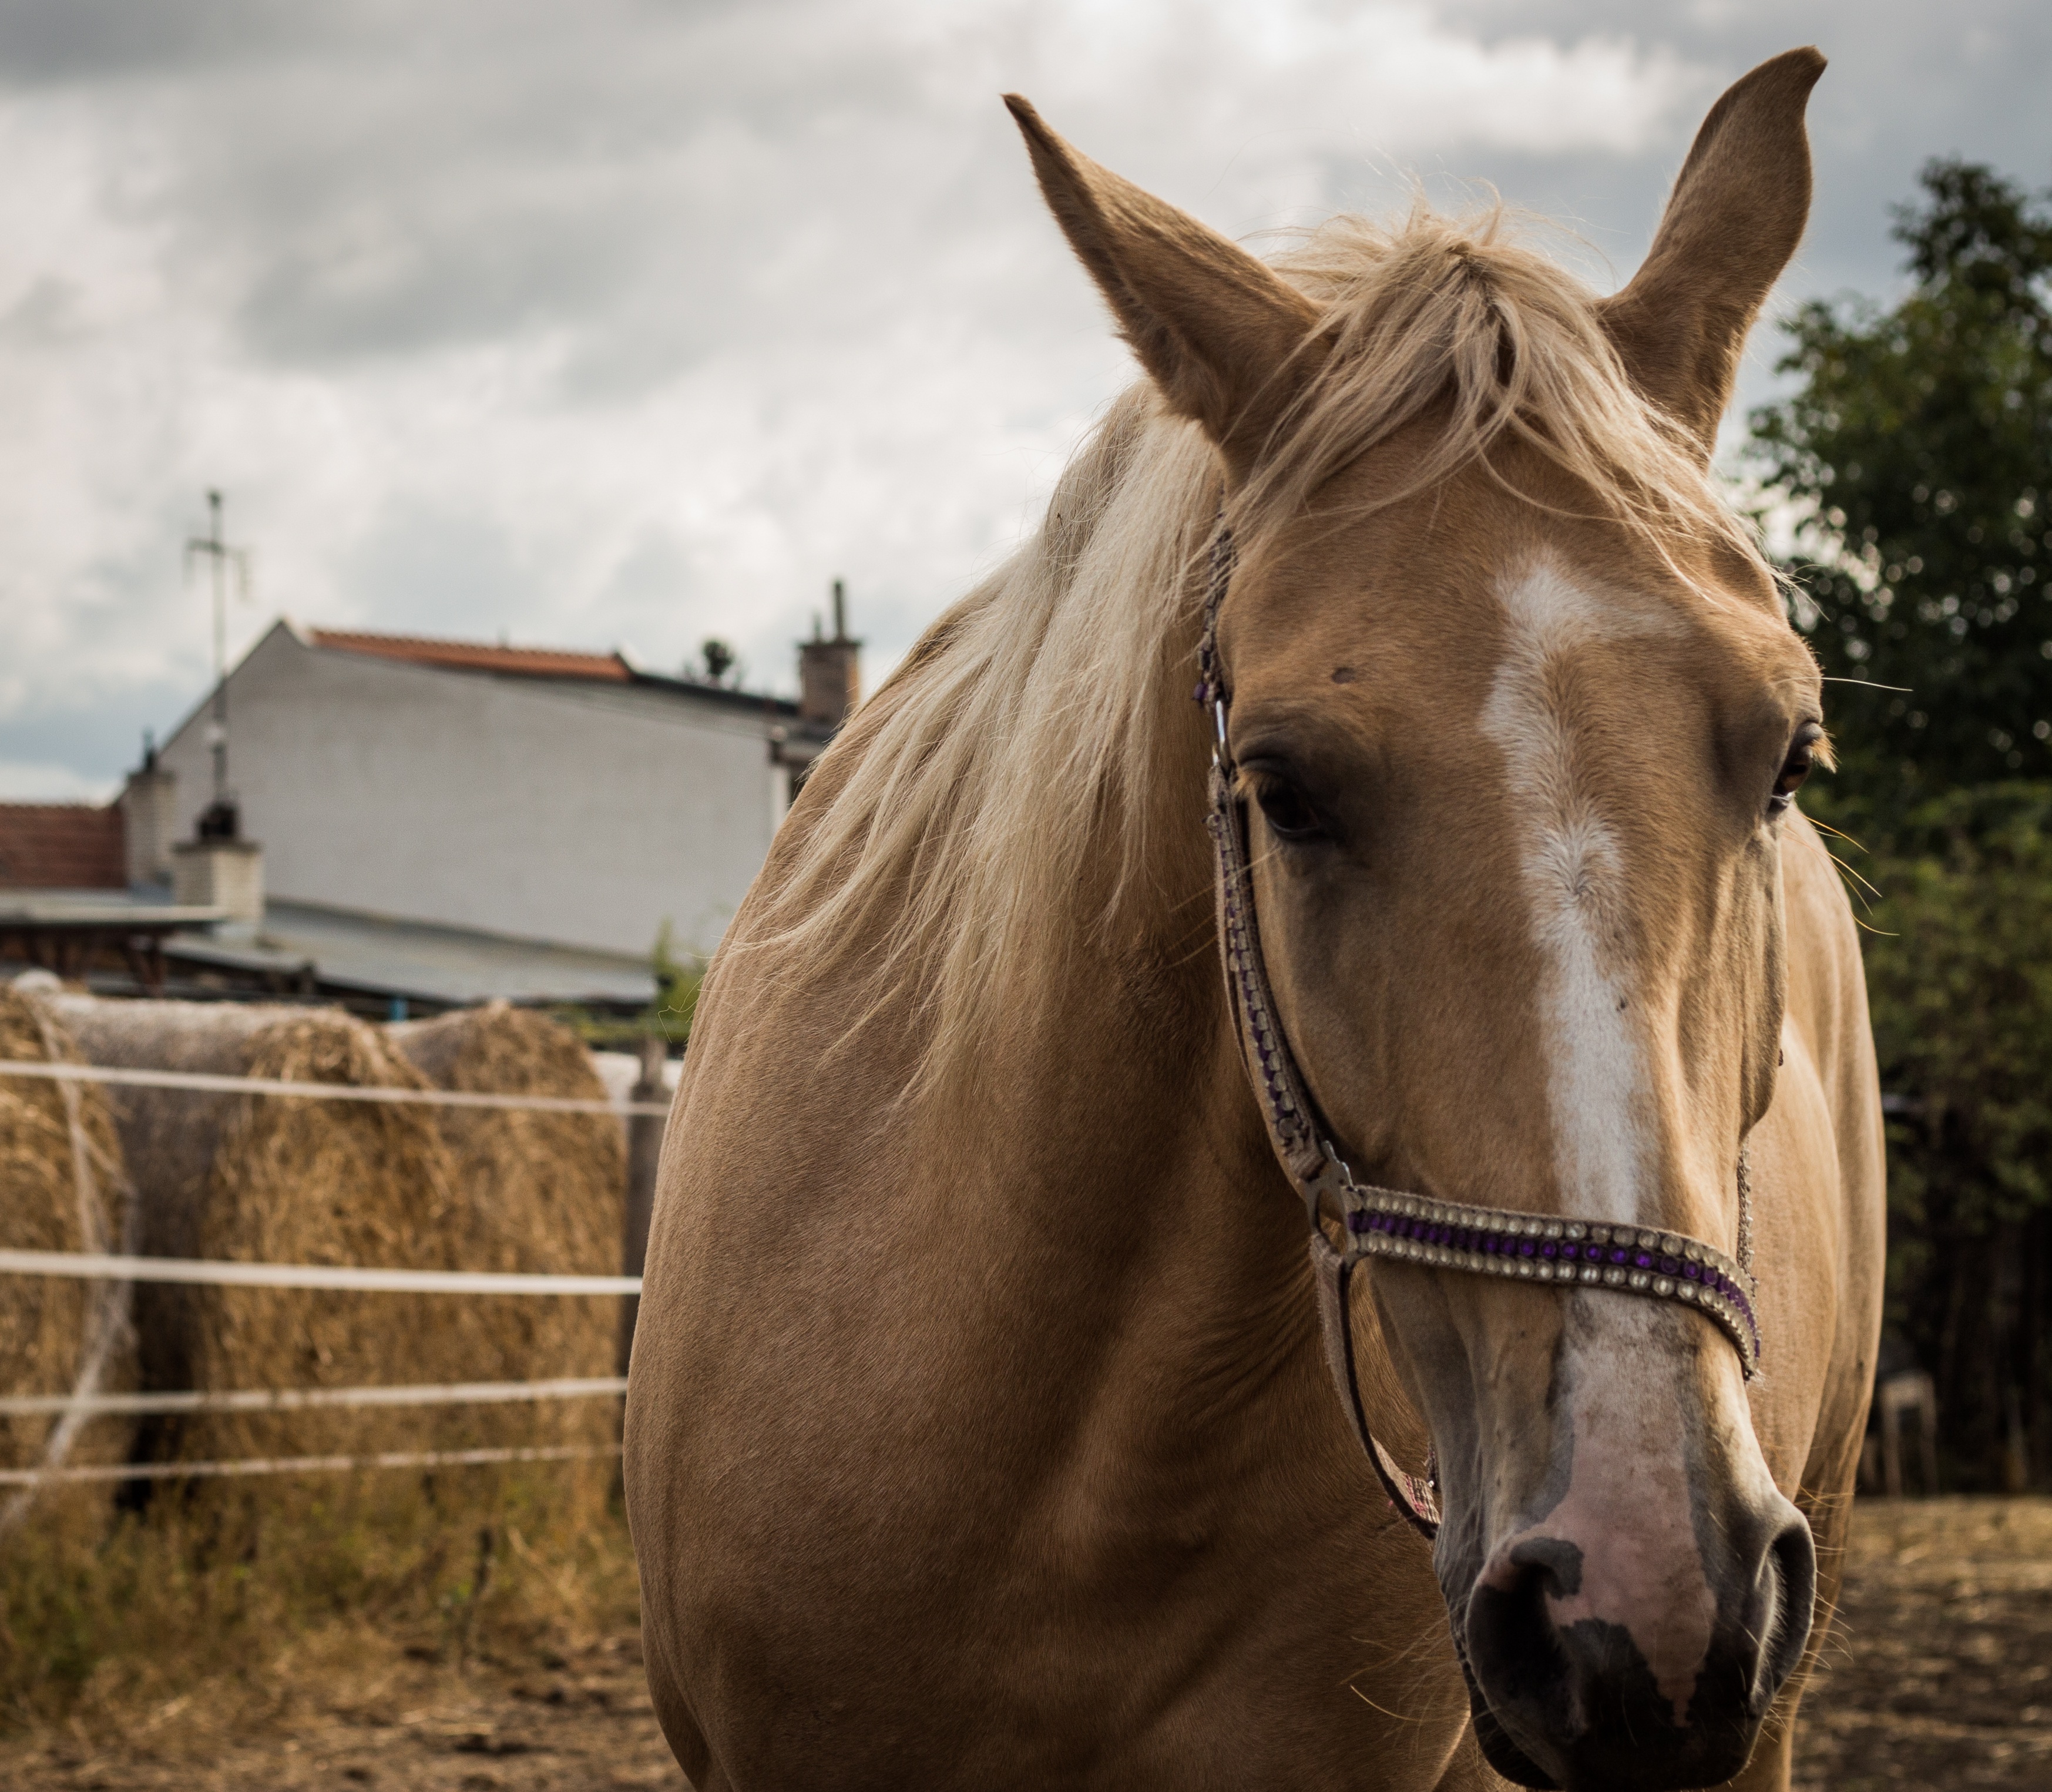
pen, animal, range, macro, horse, mammal, stallion, mane, close, life, close up, bridle, equine, animals, head, mare, detail, pack animal, horse like mammal, mustang horse